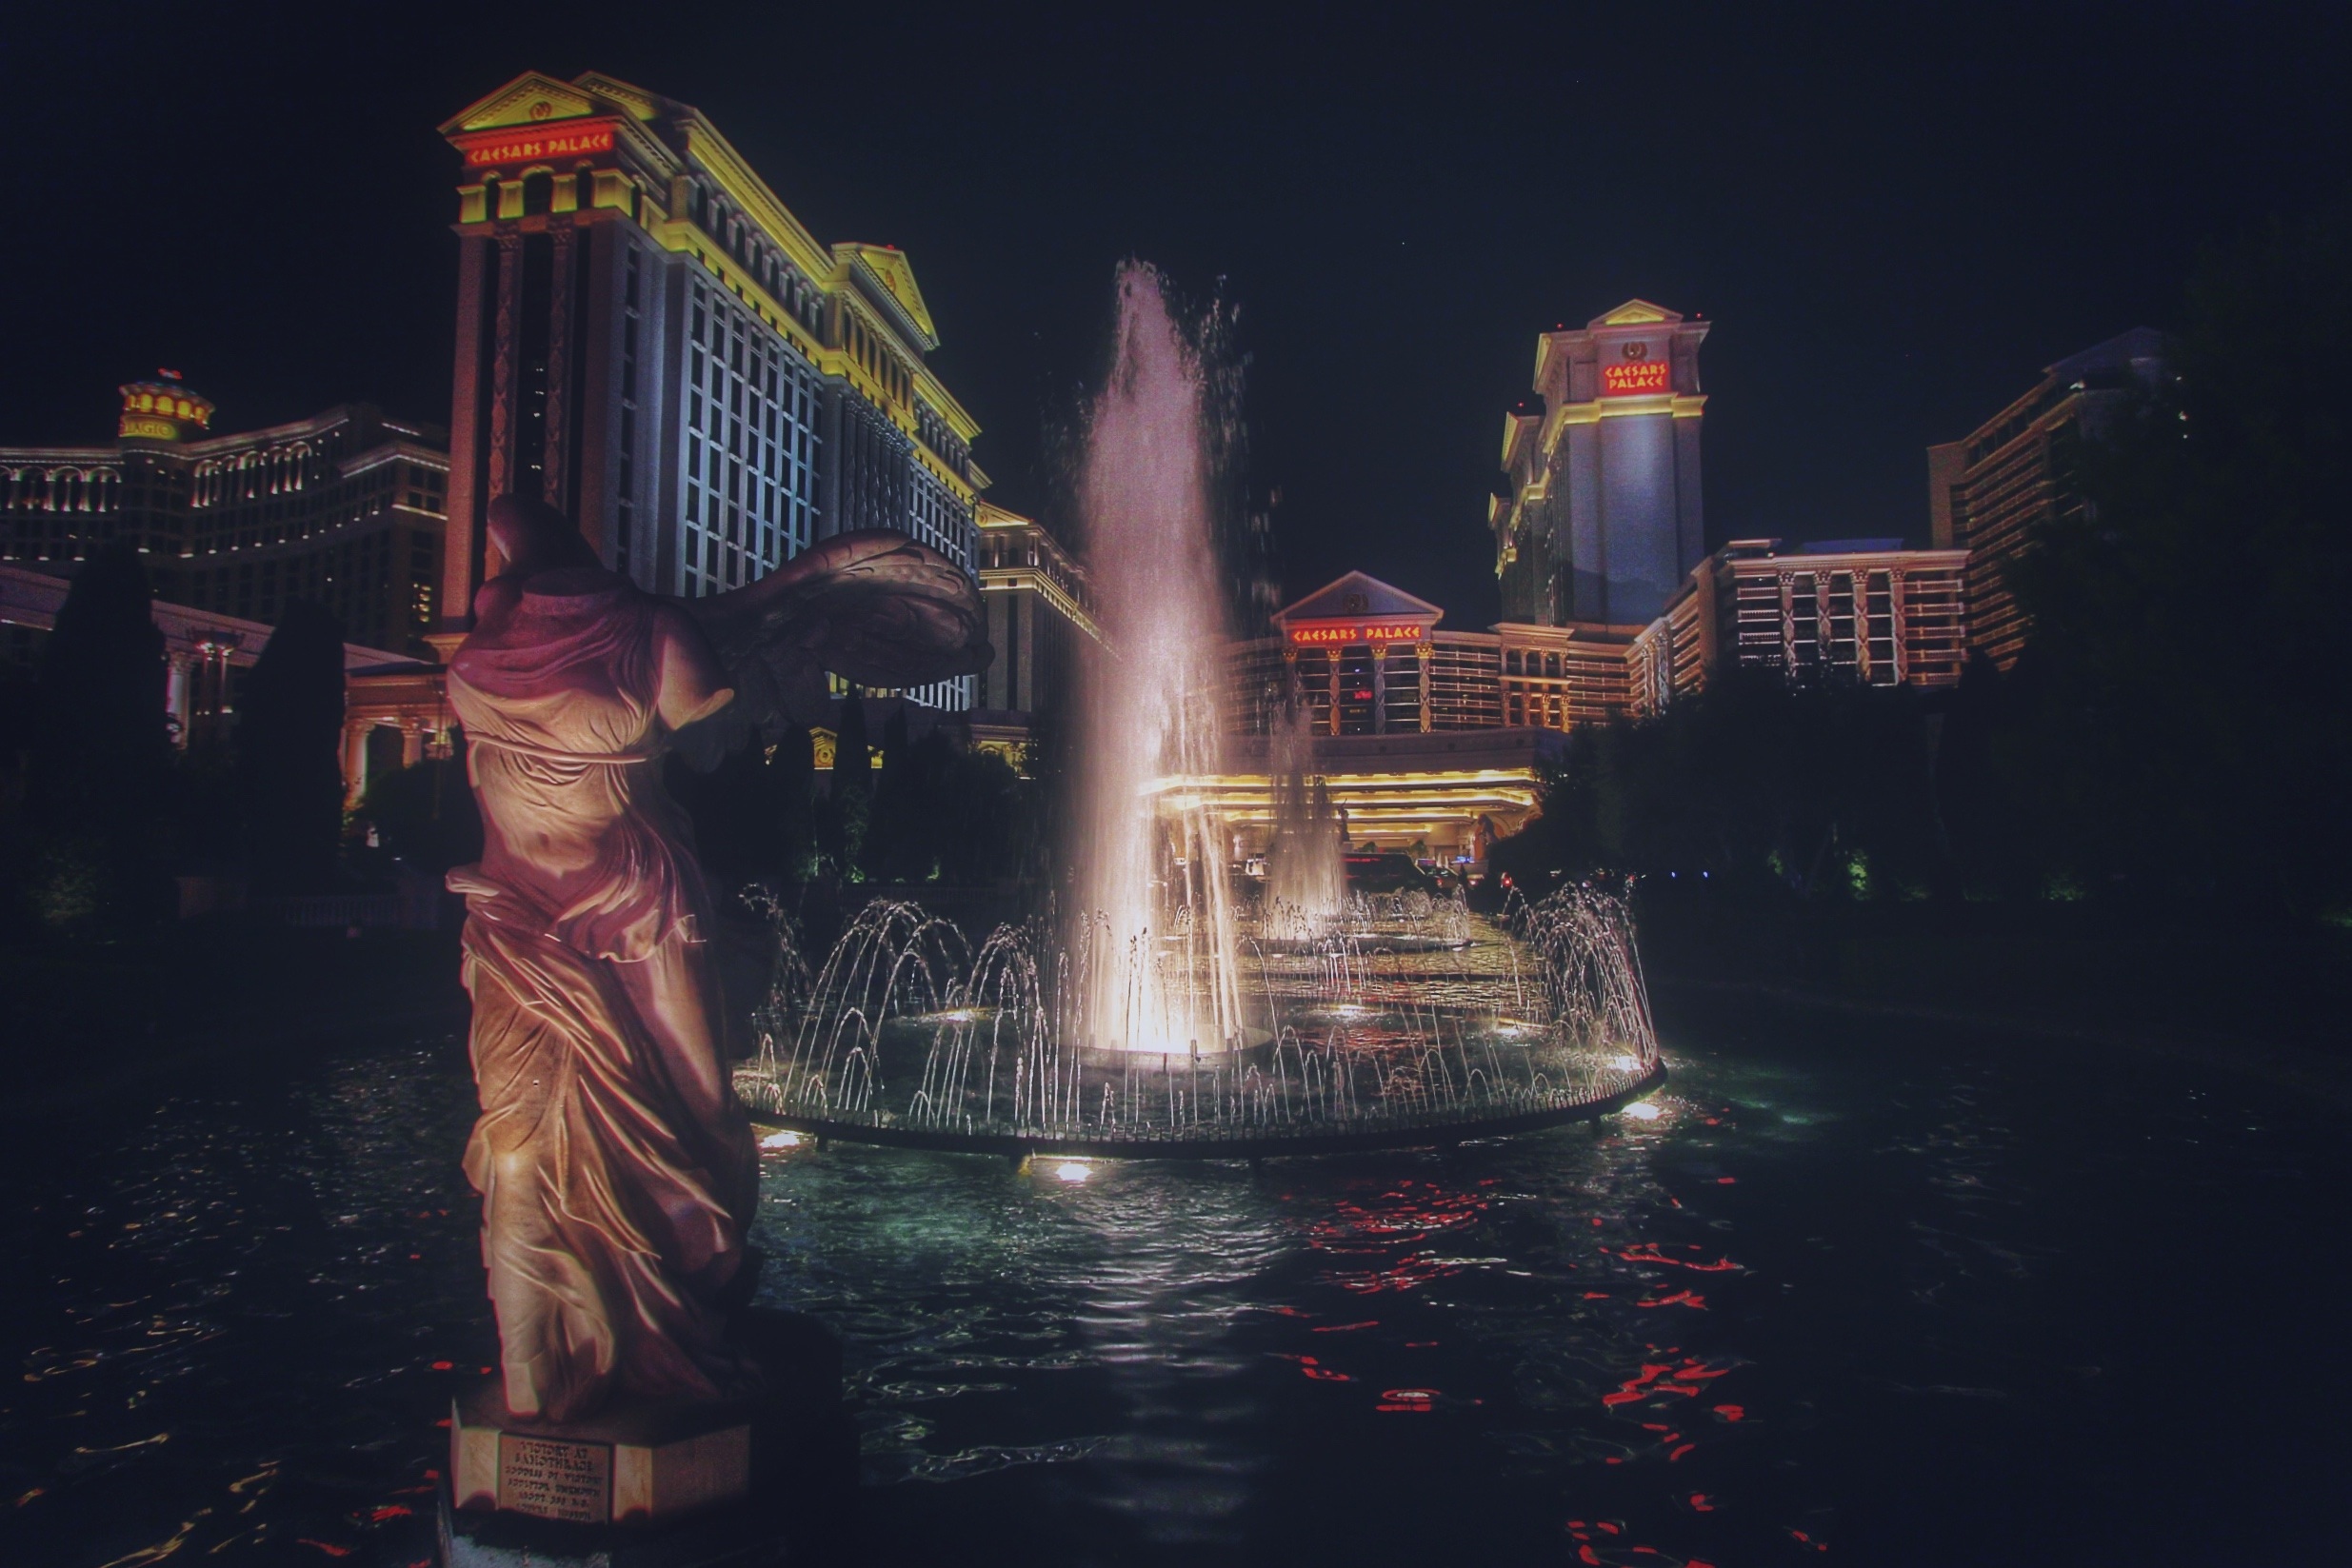
water, architecture, night, dark, evening, darkness, lights, buildings, hotel, fountain, casino, screenshot, las vegas, caesars palace